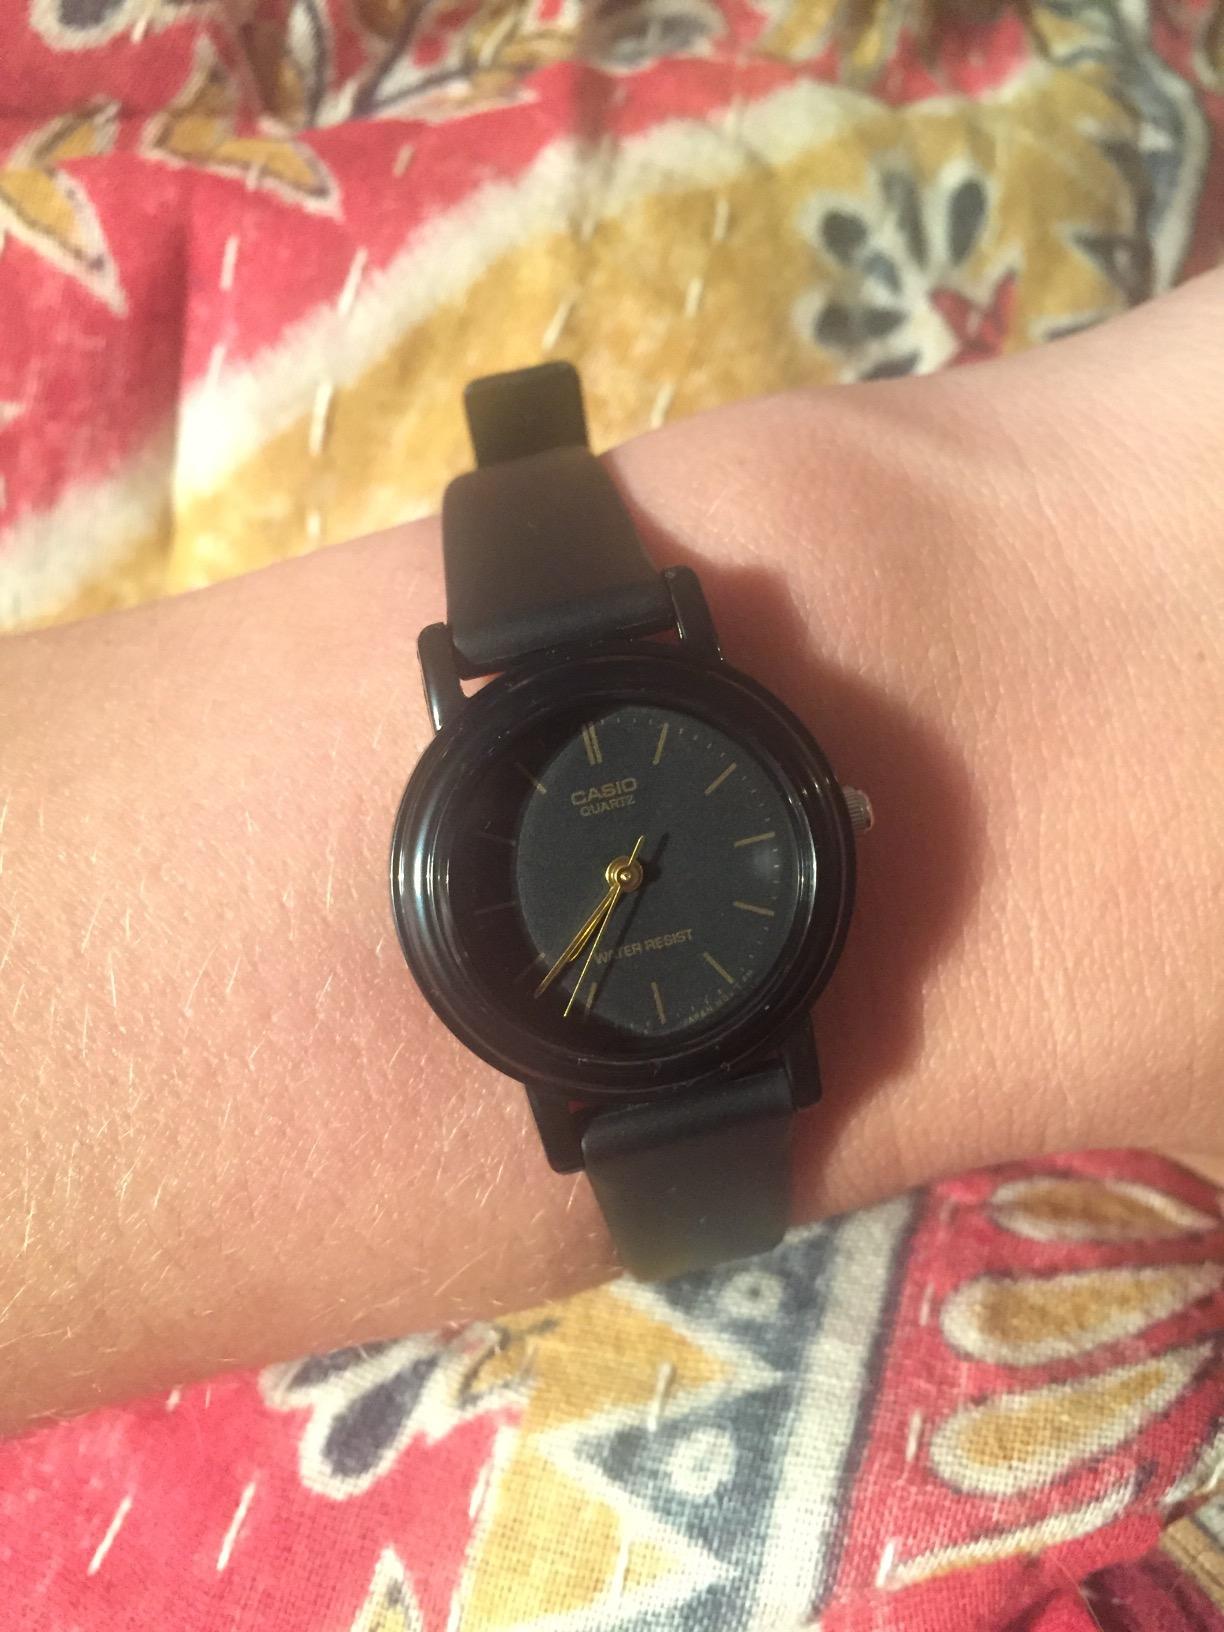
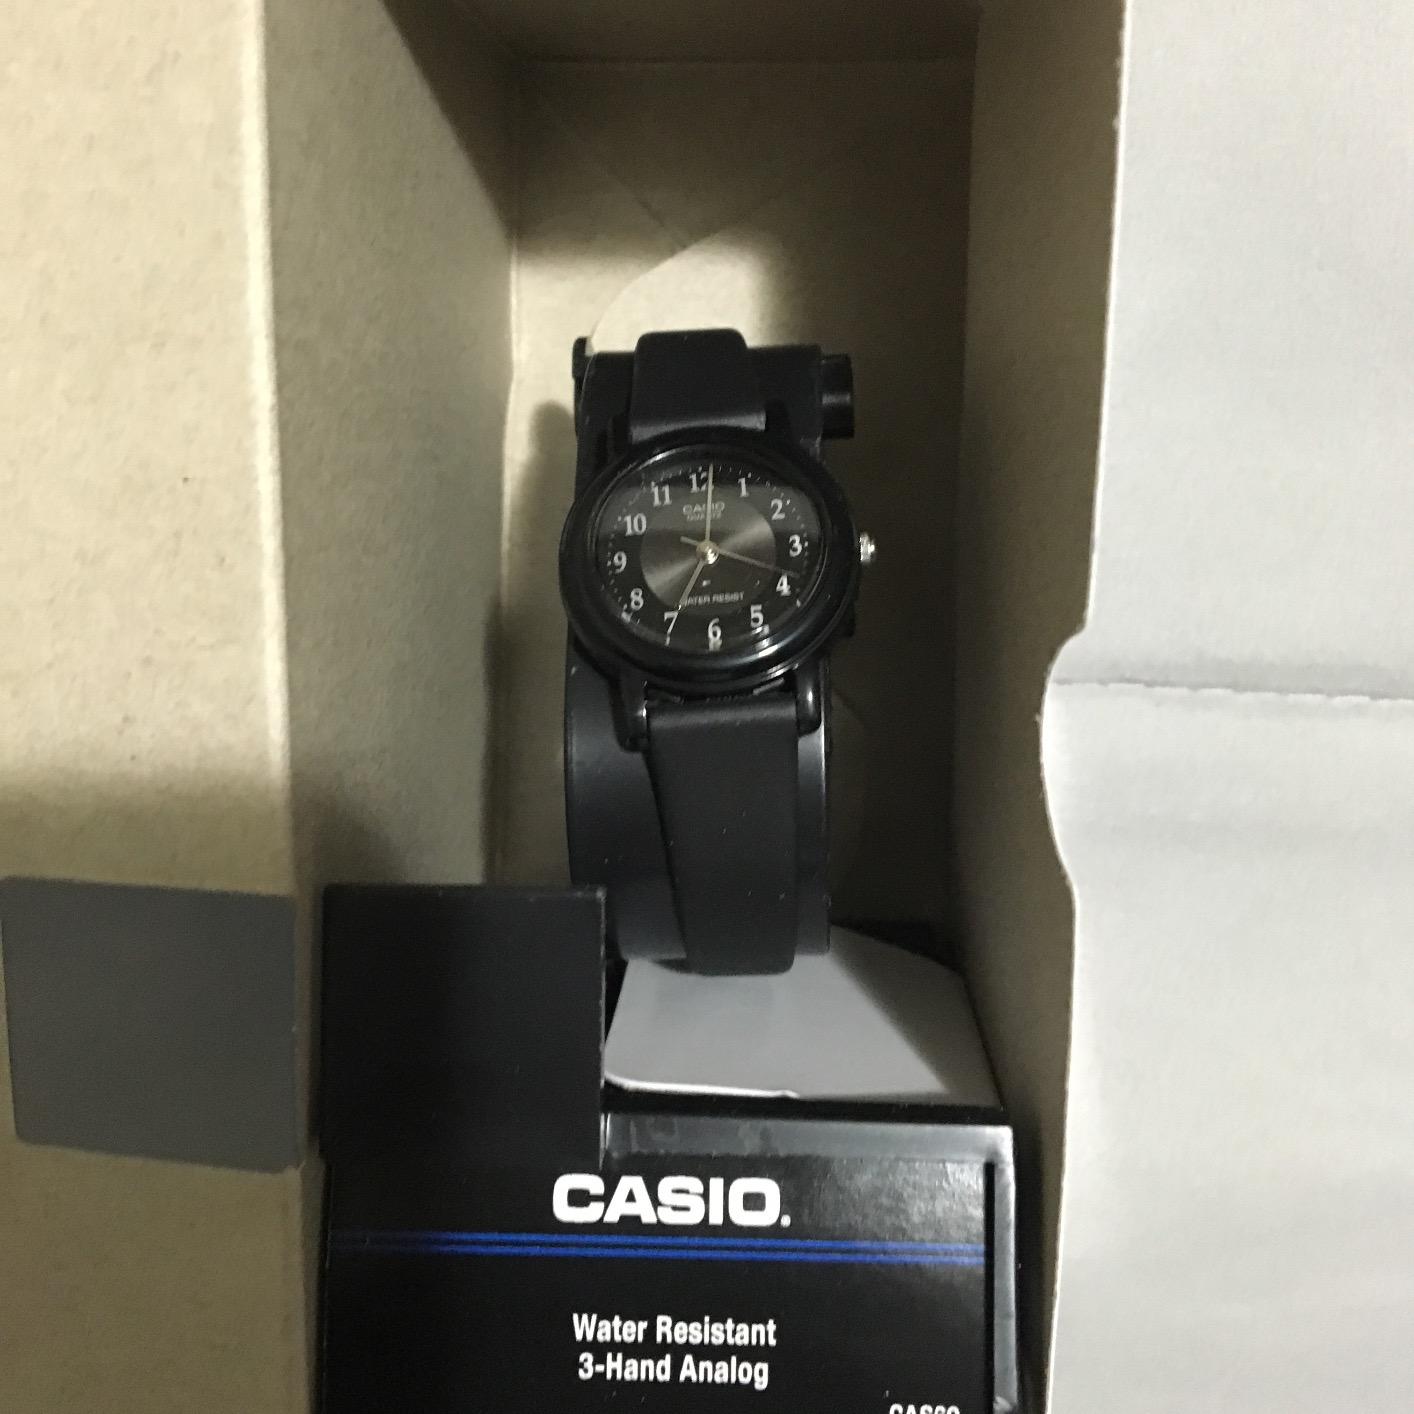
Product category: accessories_watch
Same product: no